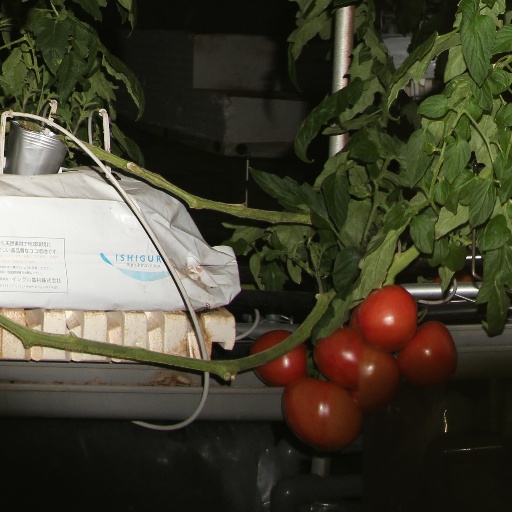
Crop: tomato